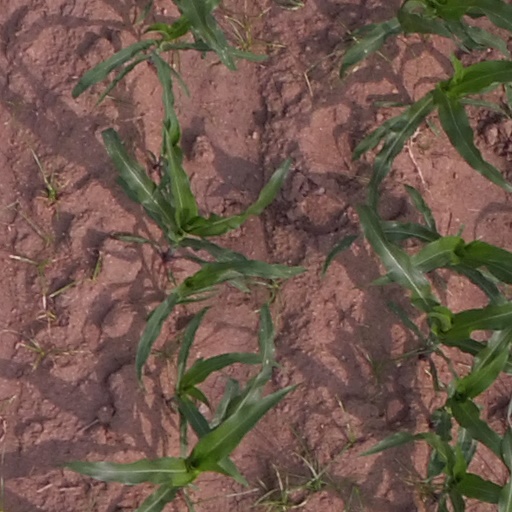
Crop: maize; corn